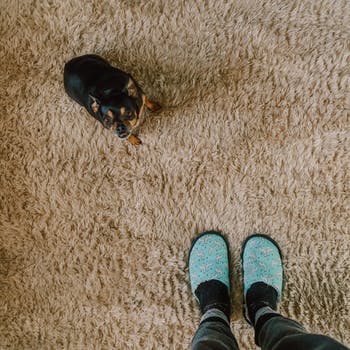
Label: No Watermark